Aadavari Matalaku Arthale Verule

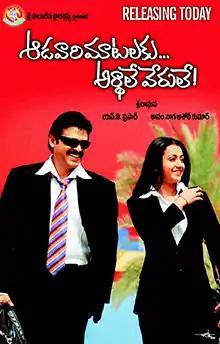
Theatrical release poster

Aadavari Matalaku Arthale Verule is a 2007 Indian Telugu-language romantic drama film written and directed by Selvaraghavan (credited as Sri Raghava). The film stars Venkatesh and Trisha while Sriram, Kota Srinivasa Rao, K. Viswanath, and Sunil play supporting roles. The music was composed by Yuvan Shankar Raja. The film's title is based on a song from "Missamma" (1955), which is partially featured in this film.